Hammersmith Depot

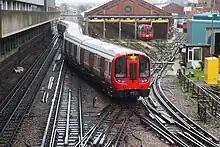
Hammersmith Depot seen in the background in 2014

Hammersmith Depot is a London Underground depot in Hammersmith. It is situated between Hammersmith and Goldhawk Road stations on the Circle and Hammersmith & City lines.